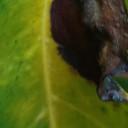
Label: Phoma